Secord family

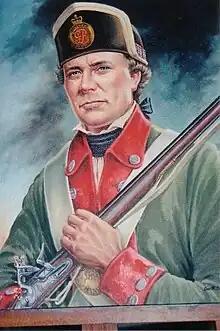
Portrait of a Butler's Ranger by Garth Dittrich

John Secord: John Secord (1725–1804), son of Daniel Sicard (1698-1765), served with the 5th Company, Upper Battalion, Westmoreland Militia during the French and Indian War. Shortly before the Revolution, he settled on the North Branch of the Susquehanna River. He was arrested as a British spy in March 1776 but successfully appealed his imprisonment to the Connecticut government. He joined the British Indian Department at Fort Niagara in 1777 and later transferred to Butler's Rangers. John was discharged in October 1778 due to his age and settled across the Niagara River in what became Niagara Township.